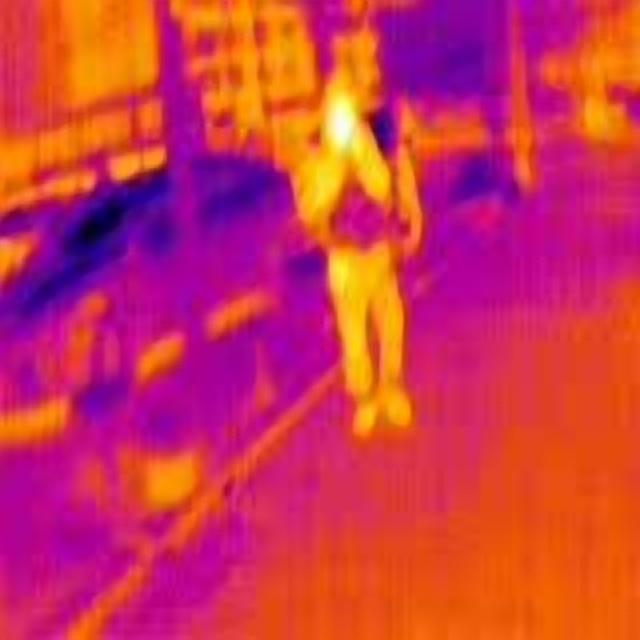
Detected objects:
label: person